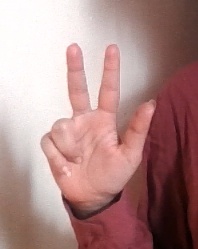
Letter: al